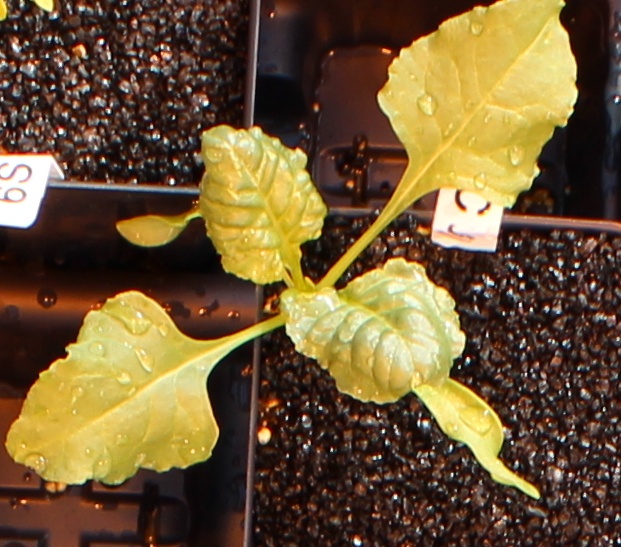
Label: Sugar beet